Father's Day (2011 film)

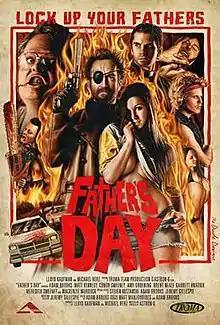
Theatrical release poster

Father's Day is a 2011 action-horror comedy film directed by Adam Brooks, Jeremy Gillespie, Matthew Kennedy, Steven Kostanski and Conor Sweeney (collectively known as Astron-6). The film stars Brooks as Ahab, a man determined to exact revenge on Chris Fuchman, the Father's Day Killer, a rapist and serial killer who murdered his father years ago.